History of Dublin

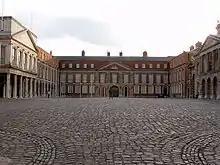
Dublin Castle, seat of British rule until 1922

In 1913, Dublin experienced one of the largest and most bitter labour disputes ever seen in Britain or Ireland – known as the Lockout. James Larkin, a militant syndicalist trade unionist, founded the Irish Transport and General Workers Union (ITGWU) and tried to win improvements in wages and conditions for unskilled and semi-skilled workers. His means were negotiation and if necessary sympathetic strikes. In response, William Martin Murphy, who owned the Dublin Tram Company, organised a cartel of employers who agreed to sack any ITGWU members and to make other employees agree not to join it. Larkin in turn called the Tram workers out on strike, which was followed by the sacking, or "lockout", of any workers in Dublin who would not resign from the union. Within a month, 25,000 workers were either on strike or locked out. Demonstrations during the dispute were marked by vicious rioting with the Dublin Metropolitan Police, which left three people dead and hundreds more injured. James Connolly in response founded the Irish Citizen Army to defend strikers from the police. The lock-out lasted for six months, after which most workers, many of whose families were starving, resigned from the union and returned to work.